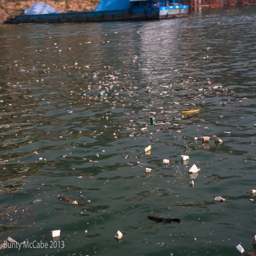
river polluted by plastic and much more .